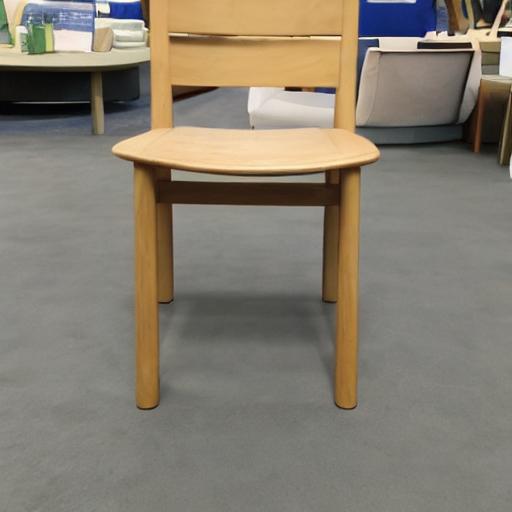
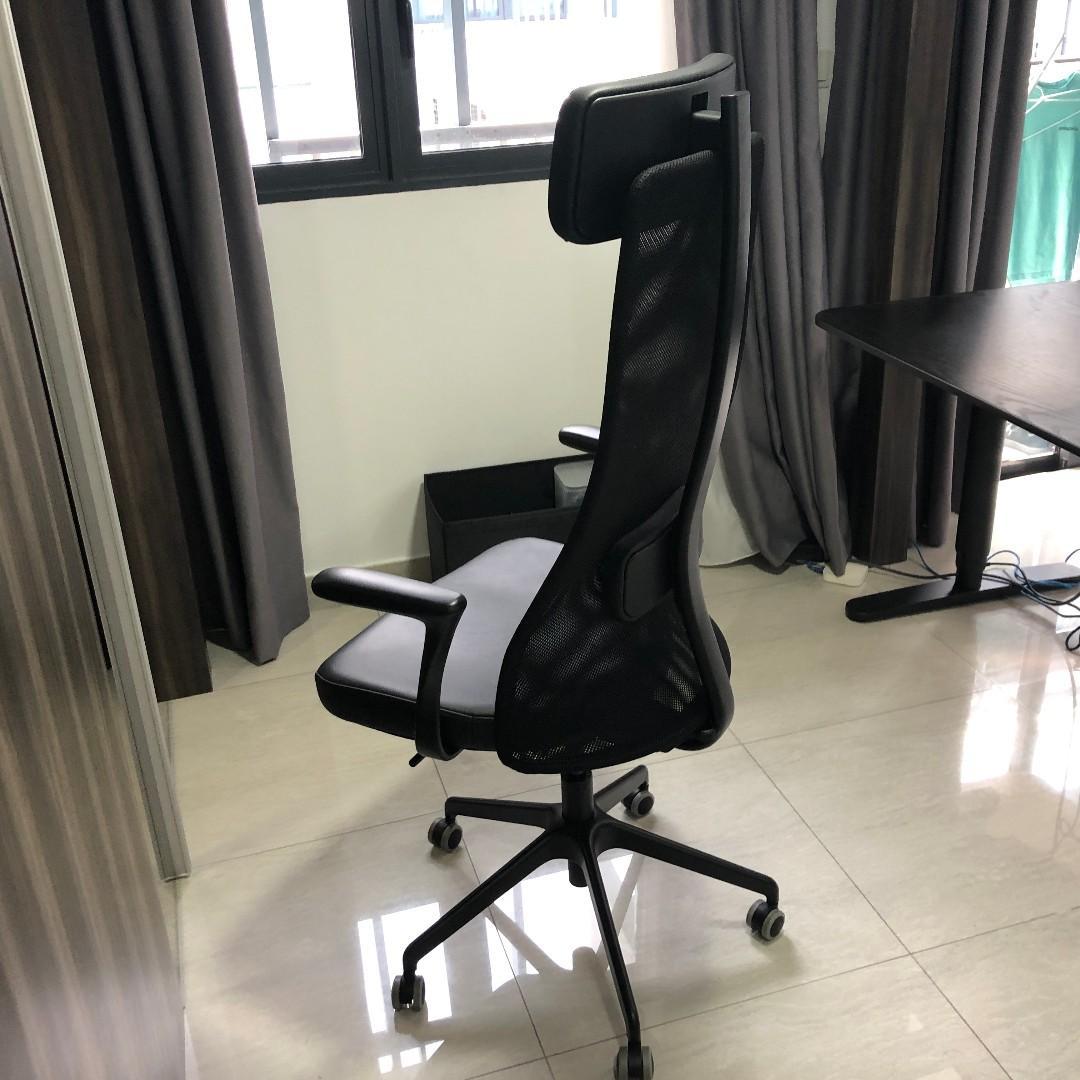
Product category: items_chair
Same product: no